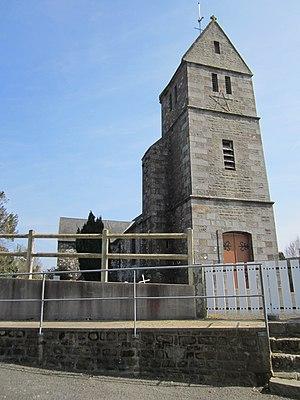
Église Saint-Cyr-et-Sainte-Julitte de fr:la Chapelle-Cécelin